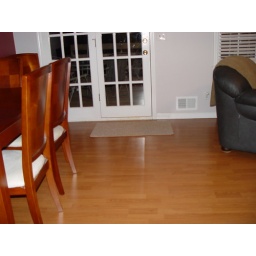
standing in kitchen looking into the dining room